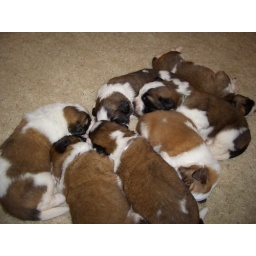
St. Bernard puppies 2 weeks and 1 day old! 9 in total, 3 girls and 6 boys.